Killing of Antonio Martin

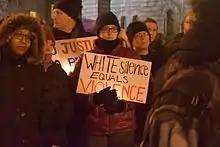
Vigilers outside the Cathedral Basilica

Despite complaints about the timeliness of medical attention to arrive, paramedics arrived six minutes after the shooting. Martin was declared dead, and his body covered, by 11:28 p.m. A crowd of onlookers and protesters gathered at the scene within 20 minutes of the shooting. The county crimes against persons unit arrived at 12:15 a.m. As the crowd grew angry, protesters clashed with law enforcement working to protect the scene for investigators collecting evidence. The crowd grew to an estimated 300 people as tensions escalated. Some threw rocks and other projectiles at them.